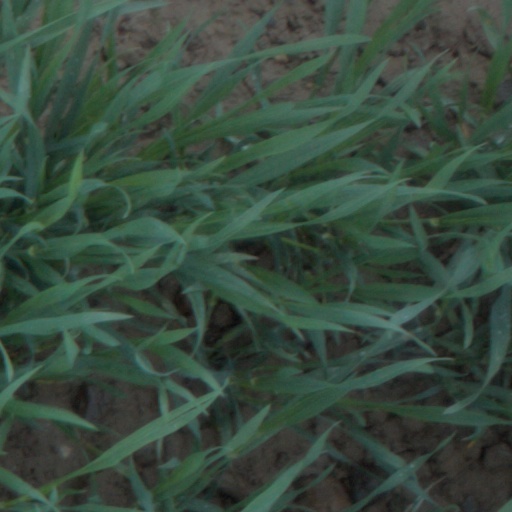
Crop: wheat